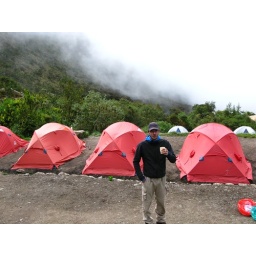
Enjoying a cup of tea in the clouds